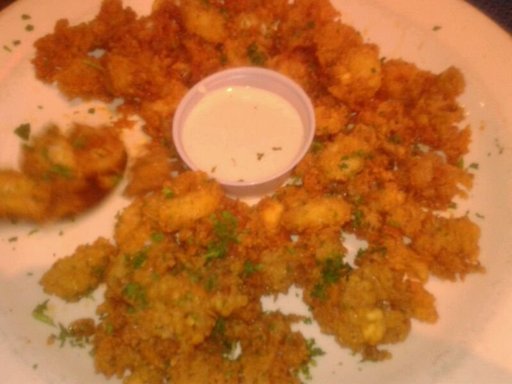
Label: fried_calamari